Christian August Gottlob Eberhard

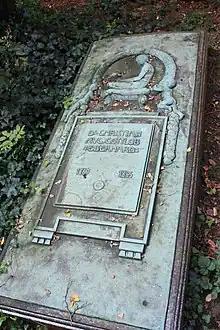
The grave of Dr Christian Eberhard in north Dresden

Christian August Gottlob Eberhard (12 January 1769 – 13 May 1845) was a German miscellaneous writer.